Robert Bowne Minturn

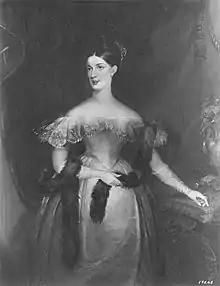
Anna Mary Wendell Minturn

Minturn was born to a family long prominent in New England and New York shipping circles. His father was William Minturn (Jr.) (1776–1818); his mother was Sarah Bowne, a descendant of John Bowne. William was "a well-known merchant shipper" and was one of the founders of the Mutual Fire Insurance Company of New York. He is reported to have spent several years in the China trade, where there were enormous profits to be made. He was at various times in partnership with his brother Jonas and in the firm of Minturn and Champlin. After the failure of Minturn & Champlin, he took ill and died soon after, when Robert was in his early teens.